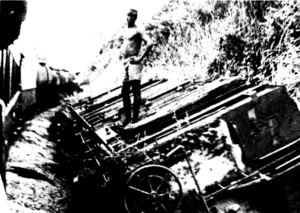
Ilebo, anciennement connue sous le nom de Port-Francqui est une localité, chef-lieu de territoire de la province du Kasaï en République démocratique du Congo.